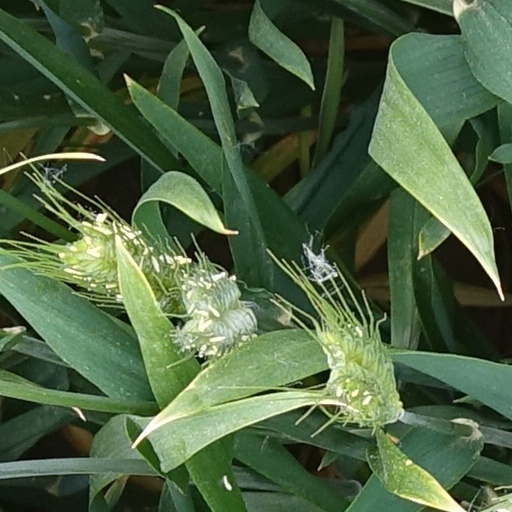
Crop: wheat